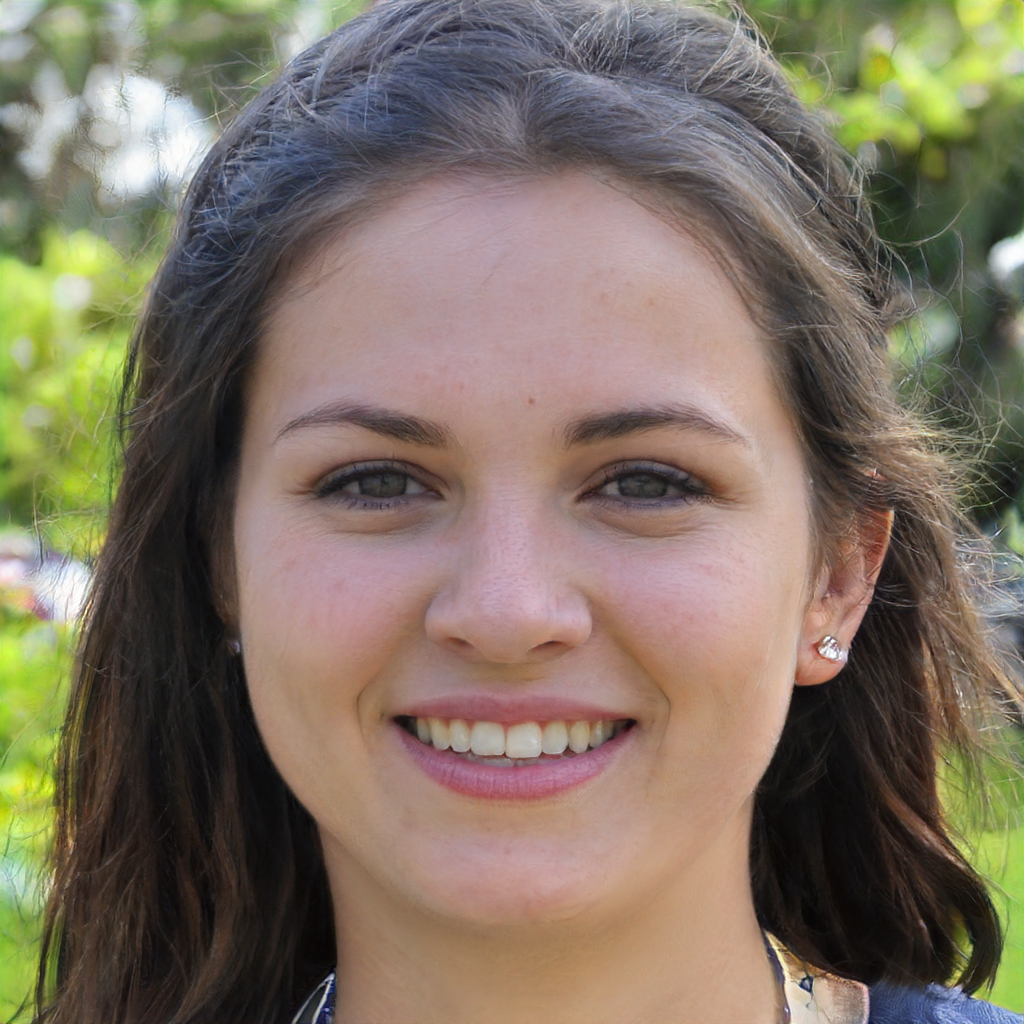
Gender: Female